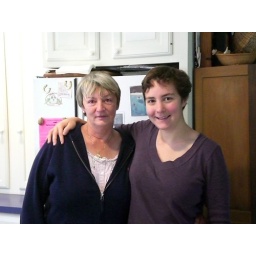
Jane and I in the kitchen during the morning cup of tea time.